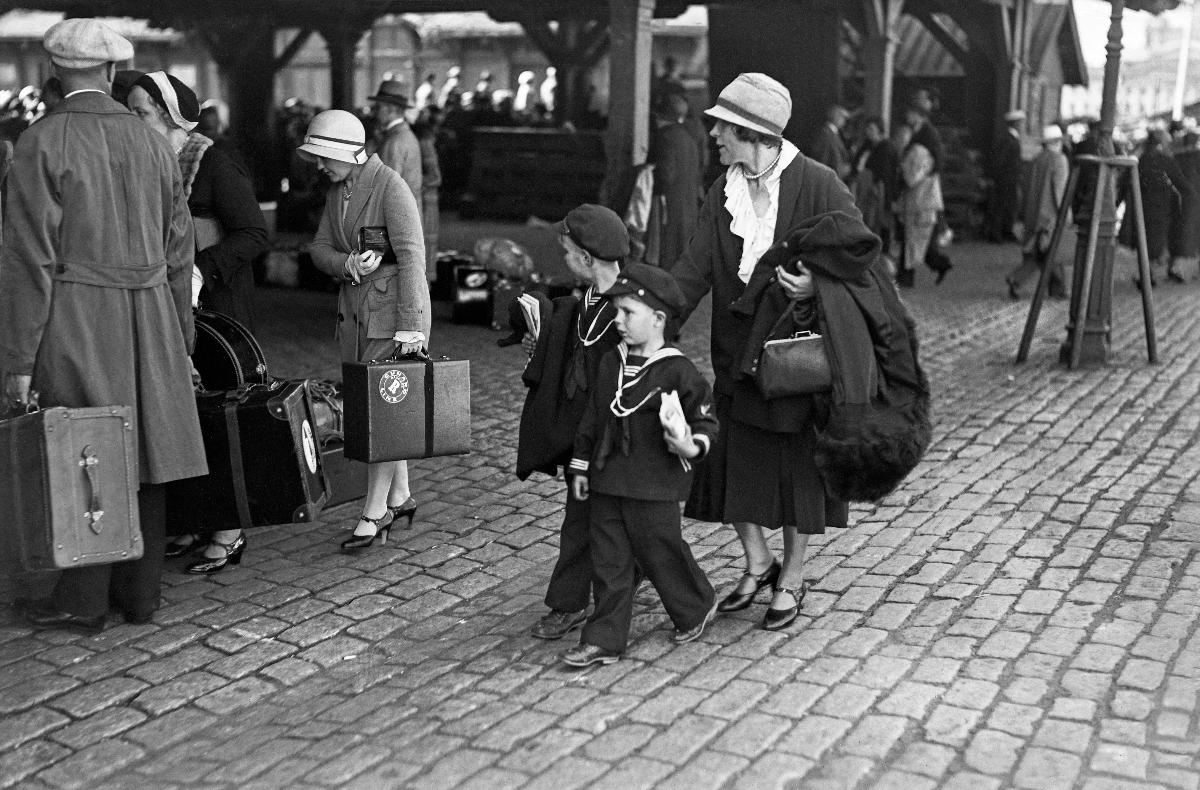
Amerikansuomalaiset saapuvat Helsinkiin s/s Lancastrialla
Amerikafinländare anländer till Helsinfors med s/s Lancastria; American Finns arrive in Helsinki with s/s Lancastria
sisällön kuvaus: Amerikansuomalaiset saapuvat Helsinkiin s/s Lancastrialla 9.6.1931. content description: American Finns arrive in Helsinki with s/s Lancastria 9.6.1931. innehållsbeskrivning: Amerikafinländare anländer till Helsinfors med s/s Lancastria 9.6.1931.
Kuvaaja: Sundström, Hugo, kuvaaja
Vuosi: 1931
Paikka: Suomi, Uusimaa, Helsinki, Eteläsatama; Suomi
Aiheet: satamat; alukset; siirtolaiset; amerikansuomalaiset; matkailijat; HBL; harbours; watercrafts; migrants; Finnish Americans; american finns; emigrants; immigrants; ships; travellers; hamnar; farkoster; migranter; amerikafinländare; hamn; fartyg; emigranter; resenärer